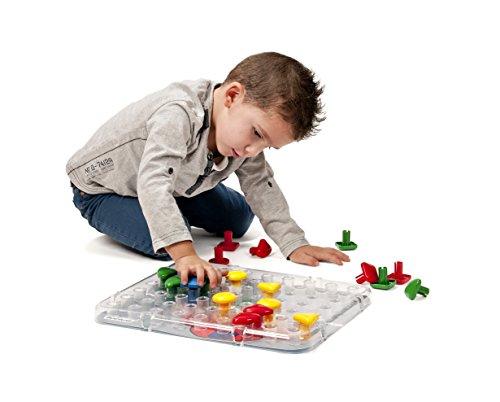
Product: Miniland Educational - super Pegs Pedagogical Set (32 pieces)
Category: Toys & Games | Learning & Education
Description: Miniland's Super Pegs Set provides lots of opportunity for children to exercise their imaginations and practice cognitive and small motor skills.
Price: $28.95
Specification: ProductDimensions:13.4x3.1x9.1inches|ItemWeight:1.68pounds|ShippingWeight:1.68pounds(Viewshippingratesandpolicies)|DomesticShipping:ItemcanbeshippedwithinU.S.|InternationalShipping:ThisitemcanbeshippedtoselectcountriesoutsideoftheU.S.LearnMore|ASIN:B00C86BF12|Itemmodelnumber:95083|Manufacturerrecommendedage:24months-5years